Colombian Aerospace Force

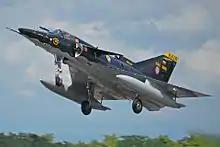
An IAI Kfir on take off

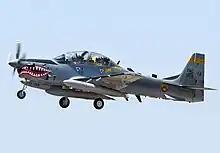
An A-29B Super Tucano takes off from Davis–Monthan AFB

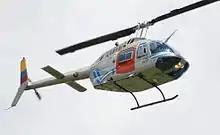
A Bell 206 fly over during the Colombian Bicentennial

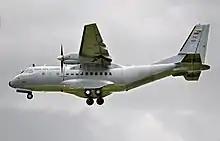
A CASA CN-235 in Flight

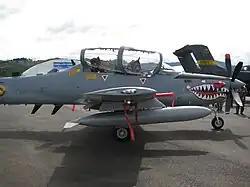
Super Tucano of the Colombian Aerospace Force. These aircraft were acquired in 2006

Previous aircraft operated were the Gavilán G358, OV-10A Bronco, IAI Arava.